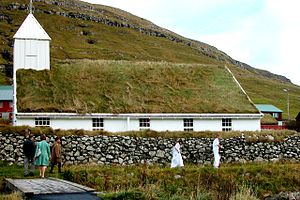
Húsavík (Sandoy) / Historie
Indbyggere: 75